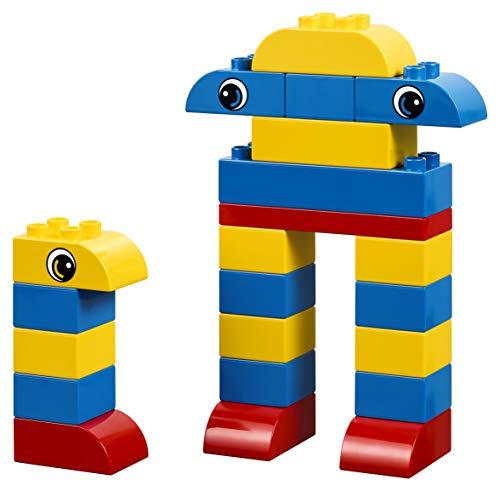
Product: Creative LEGO DUPLO Brick Set by LEGO Education
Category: Toys & Games | Building Toys | Building Sets
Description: The 160-piece LEGO DUPLO brick set helps students to develop their fine motor skills.
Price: $64.53
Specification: Product Dimensions:         14.6 x 13.8 x 4.7 inches ; 4.15 pounds    |Shipping Weight: 4.2 pounds (View shipping rates and policies)|ASIN: B0199PDXP0|Item model number: 6138612|    #947    in Preschool Building Sets    |    #1912    in Toy Building Sets